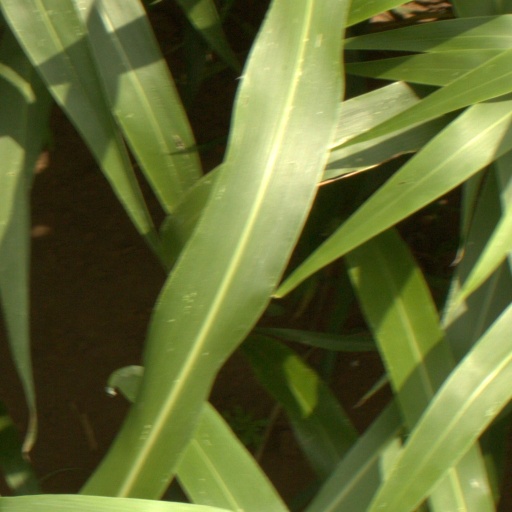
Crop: sorghum